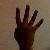
The image shows a hand gesture representing the number 4 in Indian Sign Language.